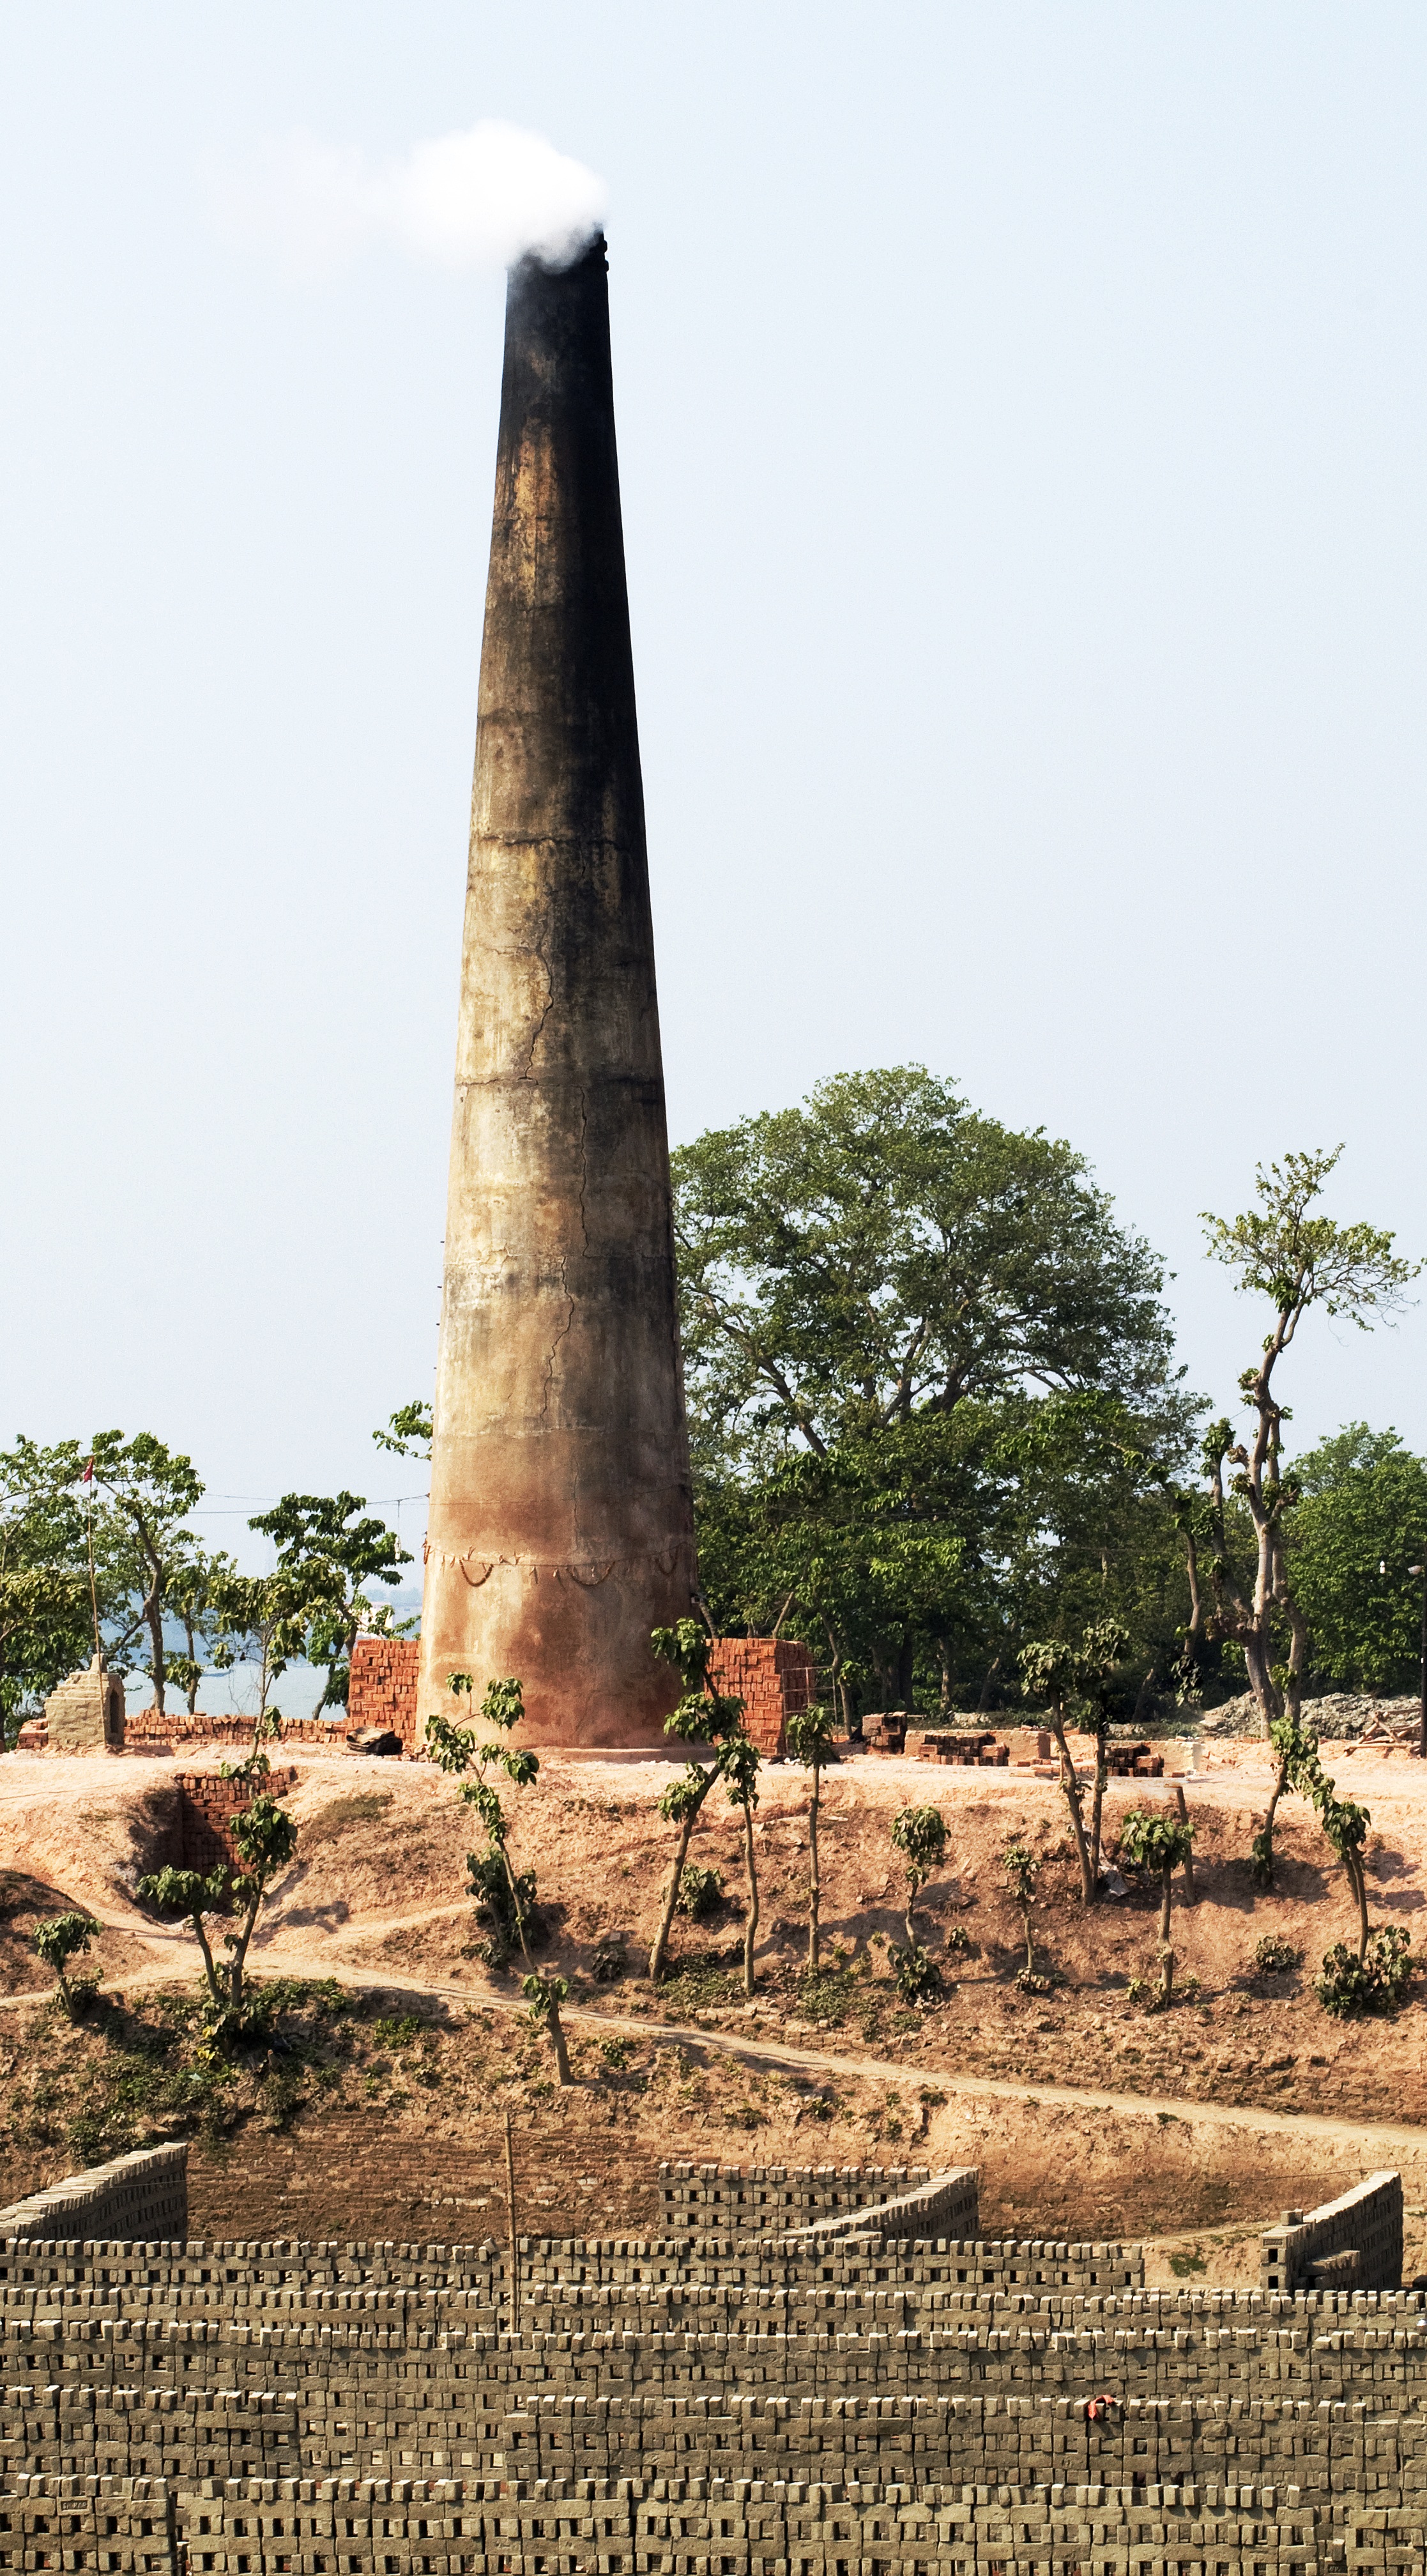
rock, structure, vintage, old, monument, statue, rural, tower, chimney, landmark, industrial, factory, industry, ash, brick, heat, energy, sculpture, memorial, art, temple, hot, kiln, history, oven, monolith, furnace, ancient history, brick kiln